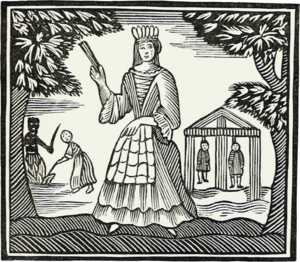
Heurs et malheurs de la fameuse Moll Flanders, initialement publié sous le titre Mémoires et aventures de Mˡˡᵉ Moll Flanders, écrits par elle-même est un roman picaresque de l’écrivain britannique Daniel Defoe, paru en 1722.